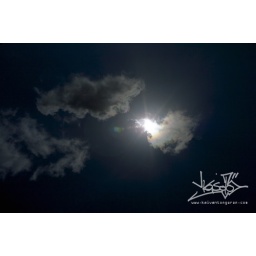
Dark clouds in a very sunny sky with a sun flare, very under exposed